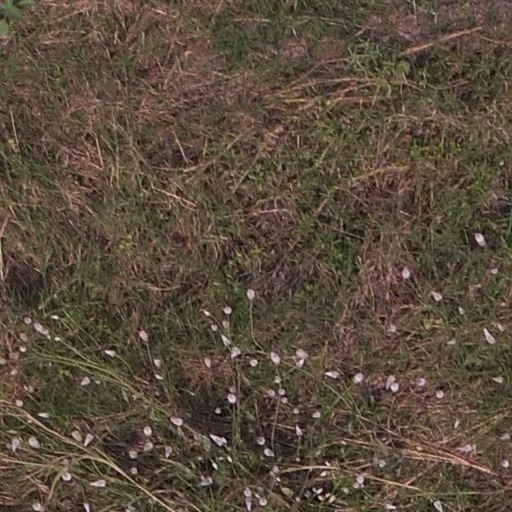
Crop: maize; corn